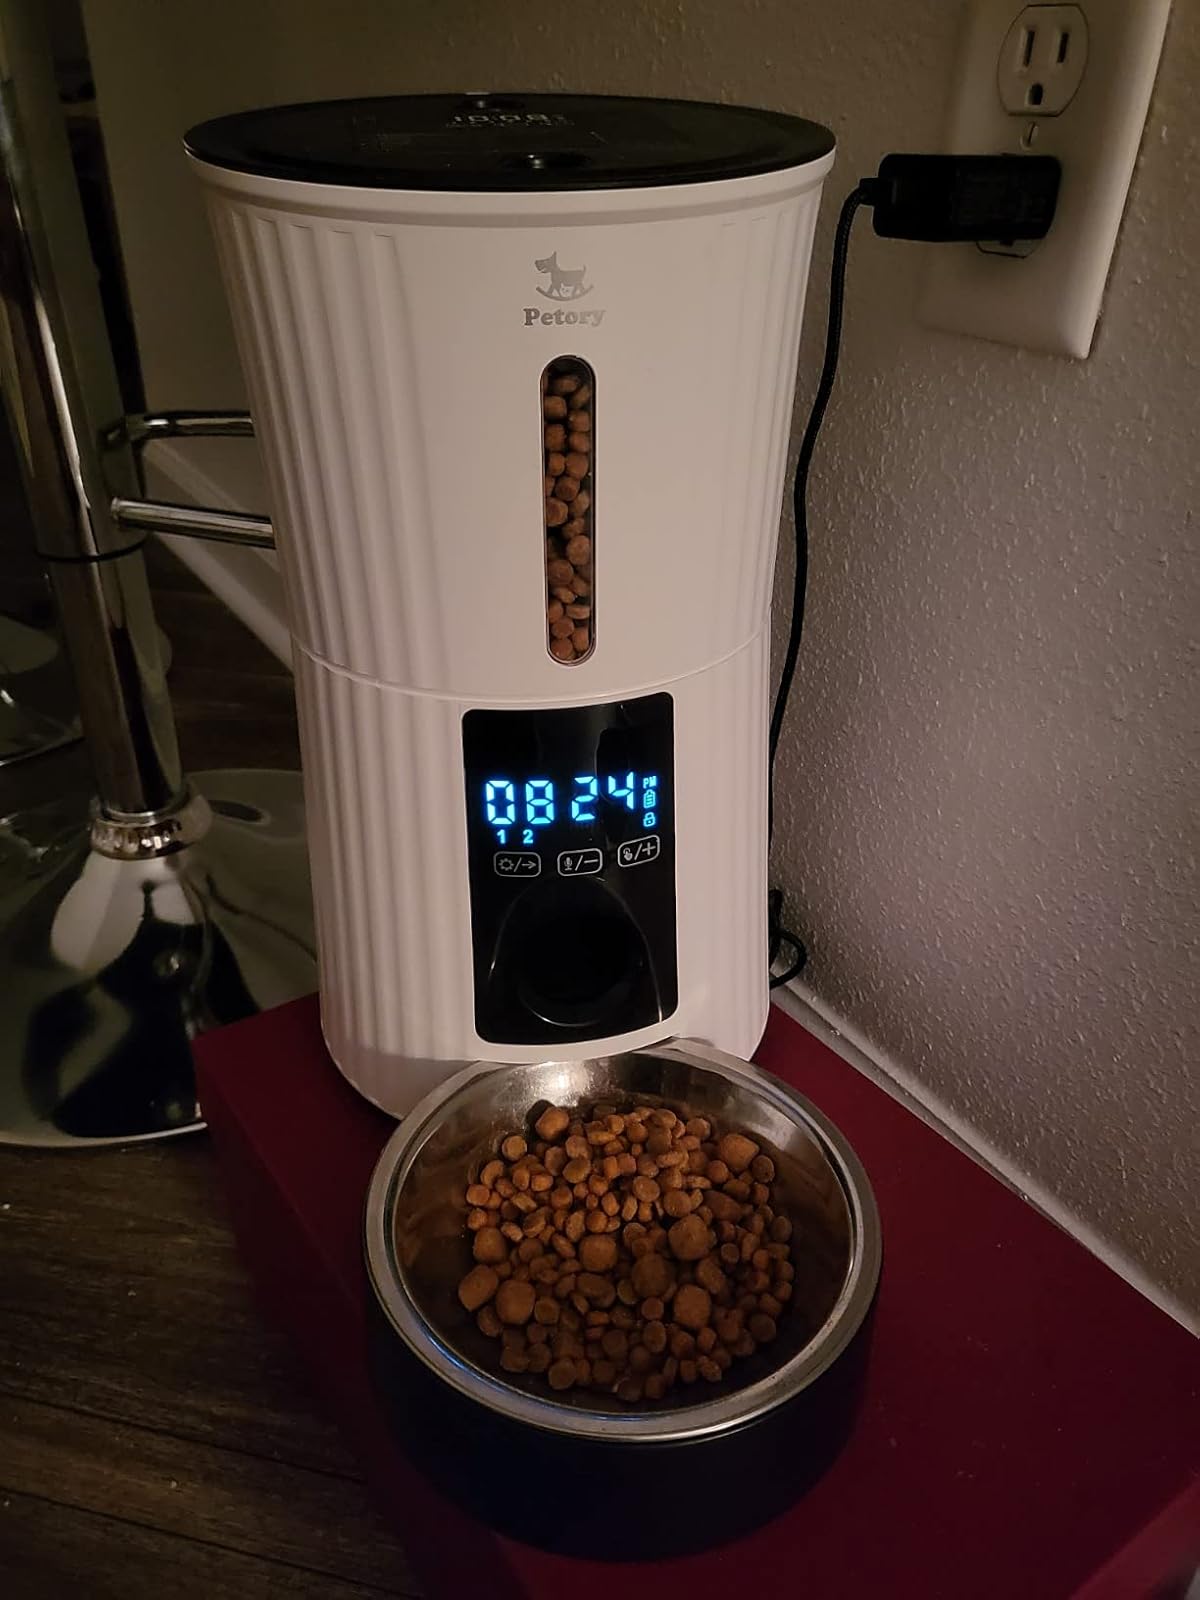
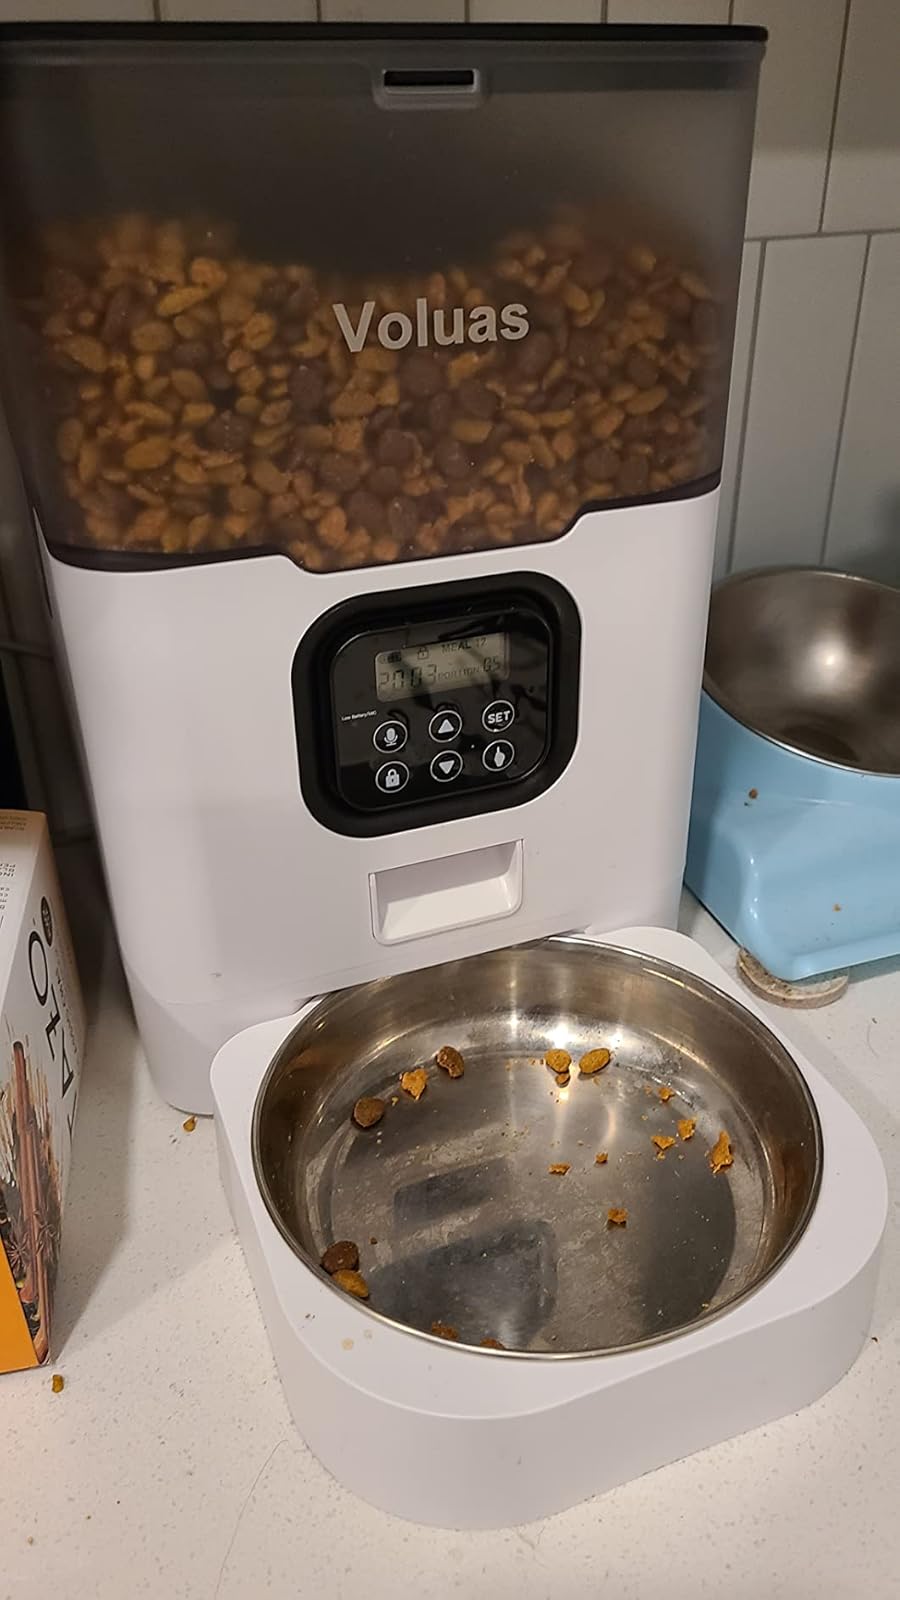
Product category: items_feeder
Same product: no